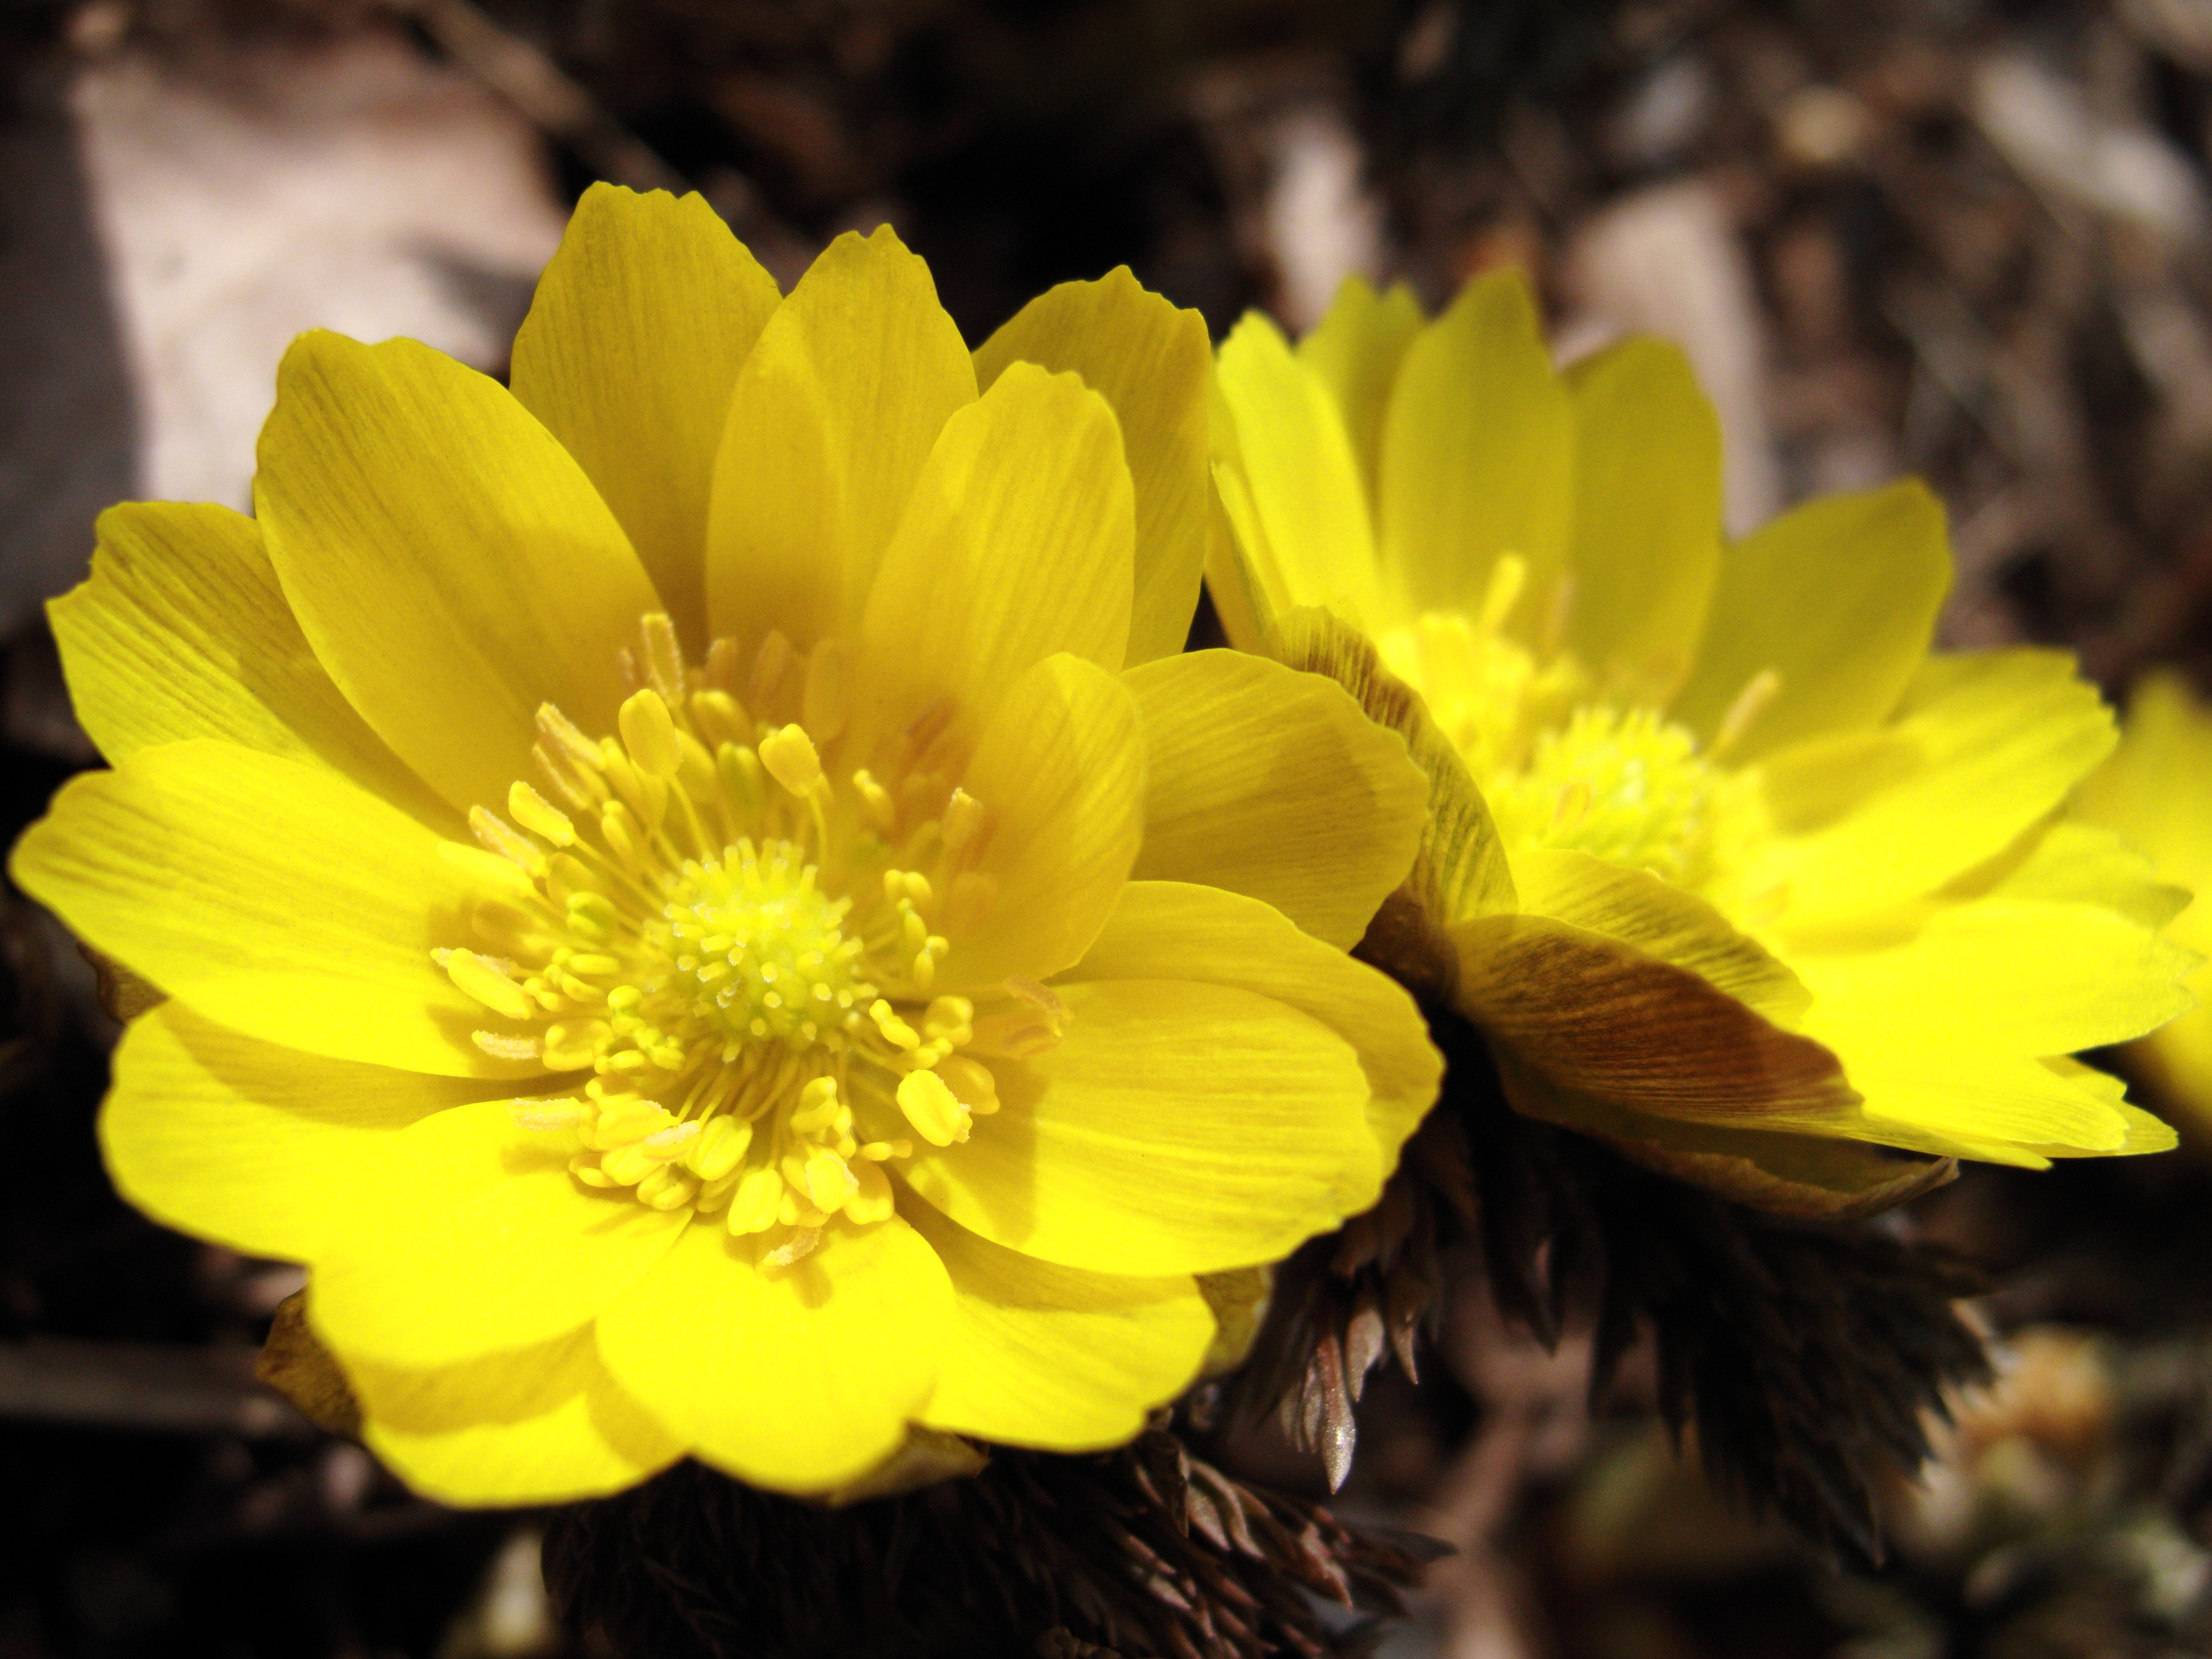
blossom, plant, photography, flower, petal, high, botany, yellow, flora, wildflower, close up, hires, hi, res, resolution, far, g10, east, macro photography, flowering plant, daisy family, adonis, amur, ramosa, plant stem, land plant